Statue of Sir John Brunner

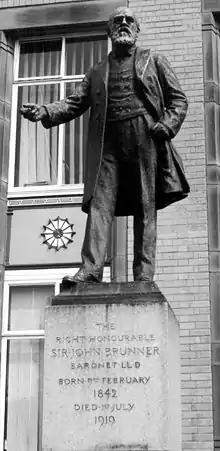
Statue of Sir John Brunner

The Statue of Sir John Brunner stands outside the entrance to Mond House in Brunner Mond Works, Winnington, Cheshire, England. Sir John Brunner was an English industrialist, politician and local benefactor. He joined the alkali manufacturing company of John Hutchinson in Widnes in 1861, eventually becoming the office manager. While working there one of its chemists, Ludwig Mond decided to leave and build a factory to produce alkali by the ammonia-soda process, and Brunner joined him as a partner. The factory was built at Winnington, and in time it became the largest producer of soda (a type of alkali) in the world. Brunner then took an interest in politics, and was elected as the Liberal Member of Parliament for Northwich, holding the seat for over 30 years. The business had made him a rich man, and he was a generous benefactor in the local area. His statue was designed by Goscombe John, and was unveiled in 1922. It was moved in 1995 to stand next to the statue of Mond in front of the offices of Brunner Mond in Winnington. The statue is recorded in the National Heritage List for England as a designated Grade II listed building.